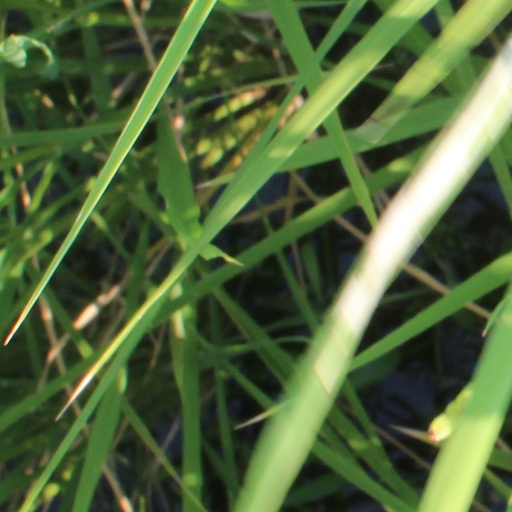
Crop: rice